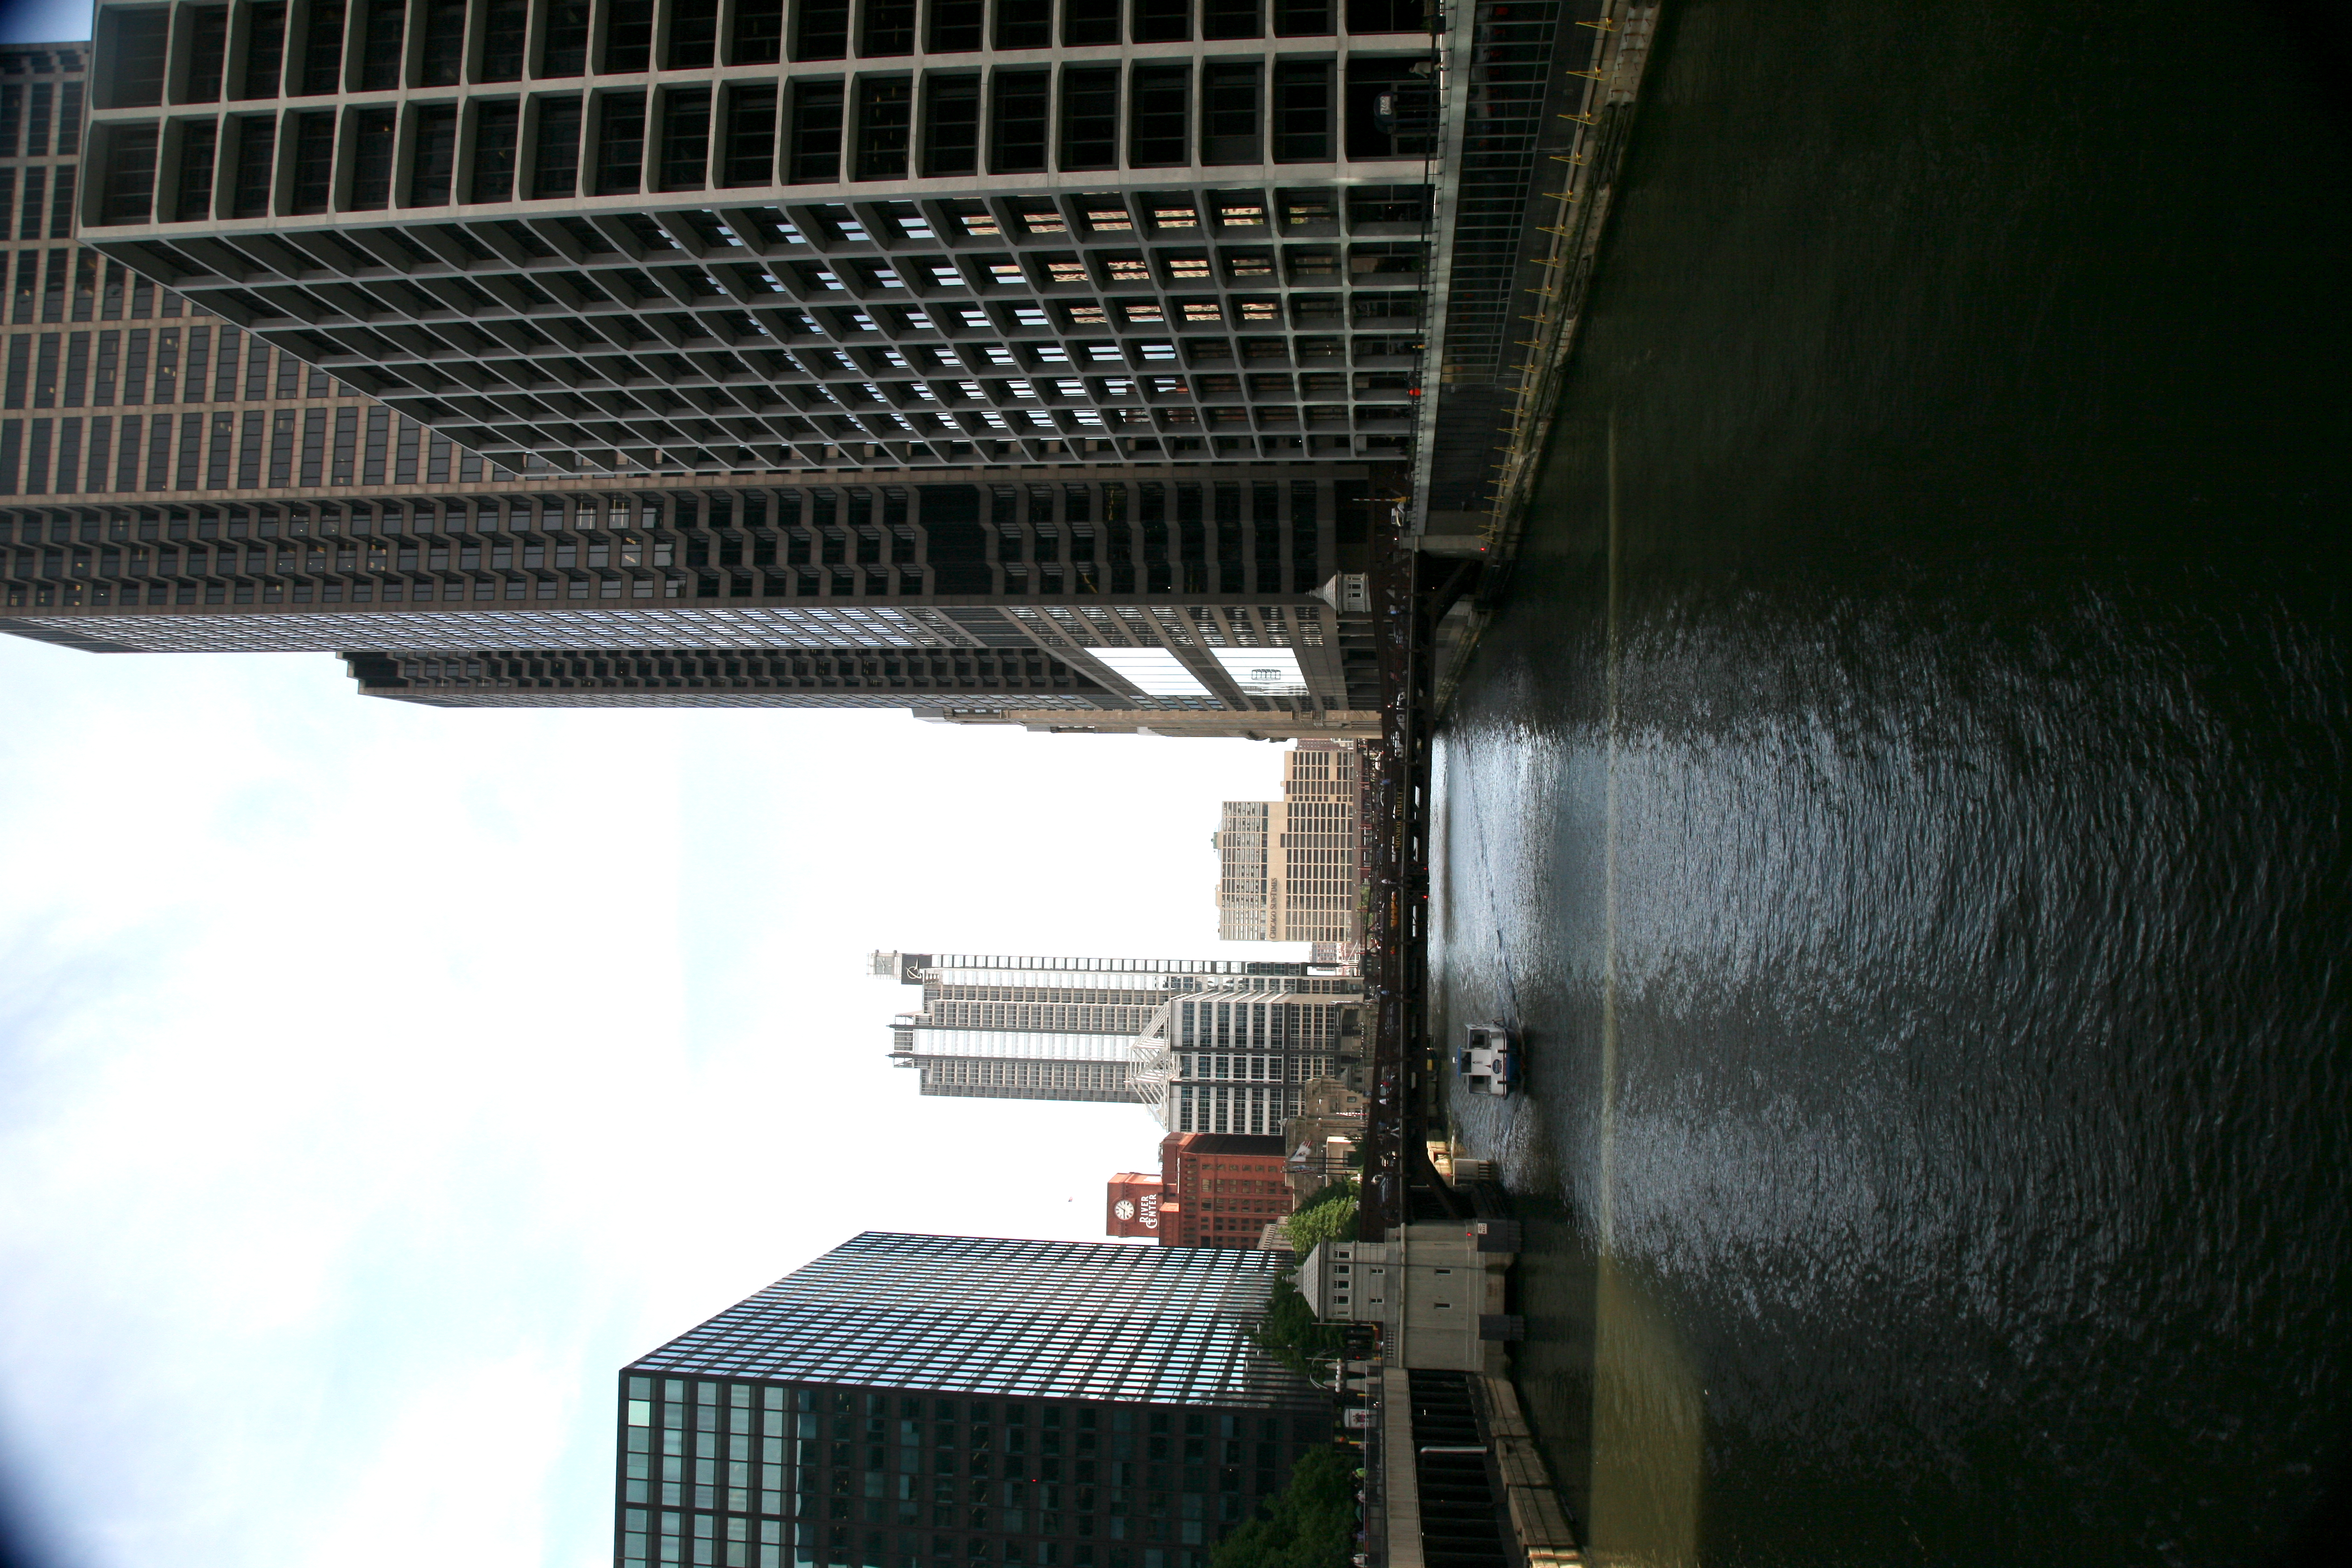
architecture, bridge, skyline, street, building, city, skyscraper, cityscape, downtown, reflection, landmark, chicago, waterway, tower block, 5d, loop, metropolis, condominium, chicagoriver, urban area, human settlement, metropolitan area